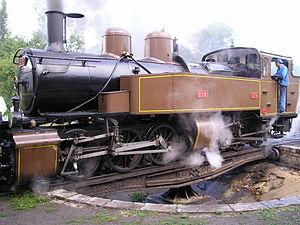
Locomotive Mallet 030+030T provenant de l'ancien réseau CFD-Vivarais utilisée par le chemin de fer touristique de la ligne Tournon-Lamastre"
Une « Locomotives Mallet » est l'appellation courante donnée à une locomotive à vapeur articulée compound, système breveté en 1884 par l'ingénieur suisse Anatole Mallet.
Le réseau du Vivarais de la compagnie de chemins de fer départementaux, était un réseau de chemin de fer à voie métrique qui desservait les départements de l'Ardèche et de la Haute-Loire.
Le chemin de fer du Vivarais est un chemin de fer touristique à voie métrique se trouvant en Ardèche. Aujourd'hui, il relie Saint-Jean-de-Muzols à Lamastre en 33 km. Il possède la particularité d'être exploité en traction à vapeur avec les célèbres locomotives Mallet. A l'origine de l'autorail Billard qui circulait sur le CFD était initialement appelé « Le Mastrou », la rame avec une locomotive à vapeur qui circule pour le tourisme du CFV est aussi « Le Mastrou ».